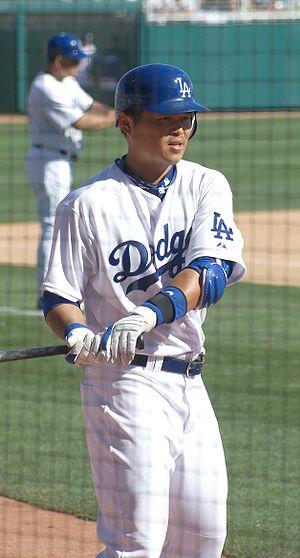
Chin-lung Hu, né le 2 février 1984 à Tainan, est un joueur taïwanais de baseball évoluant en Ligue majeure de baseball. En 2007, cet arrêt-court et joueur de deuxième but est devenu le cinquième Taïwanais et le premier joueur de champ intérieur natif de Taïwan à jouer en Ligue majeure.